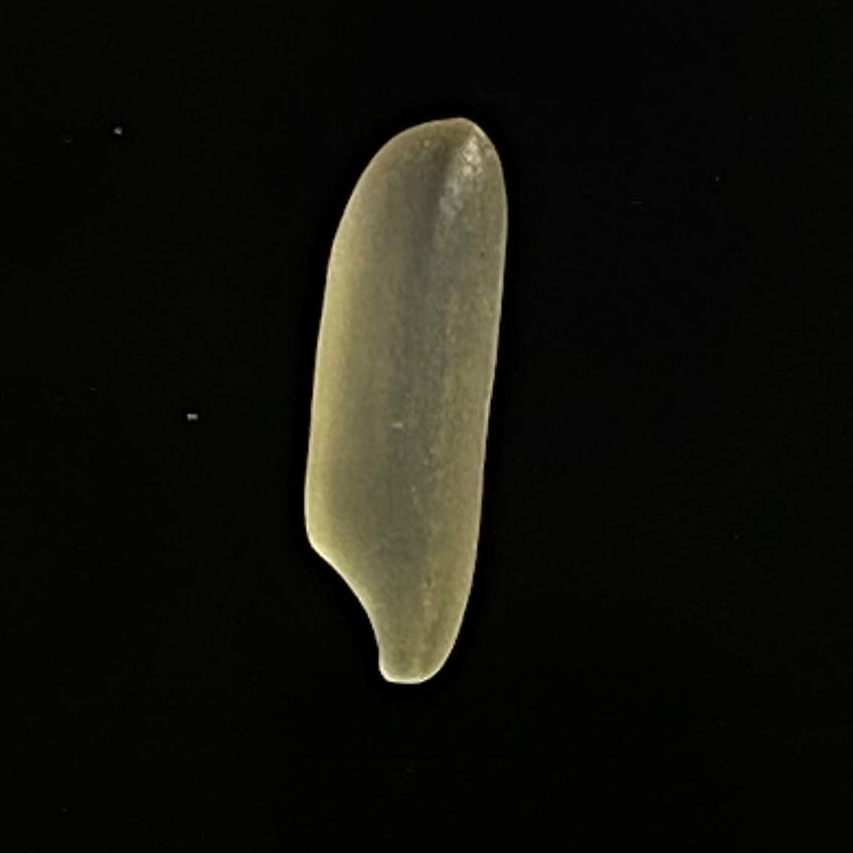
Rice variety: Bashmoti